Daniel Bartlett Stevens

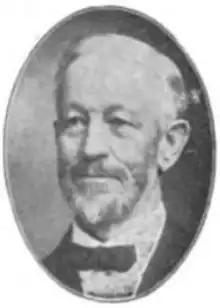

Daniel Bartlett Stevens (January 24, 1837February 3, 1924) was an American businessman and Republican politician. He served 5 years in the Wisconsin State Assembly.